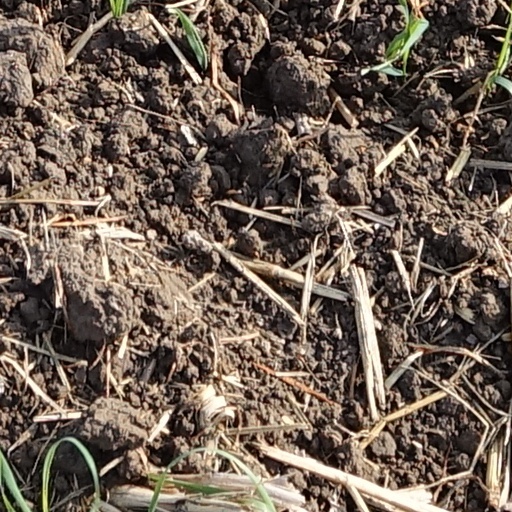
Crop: wheat